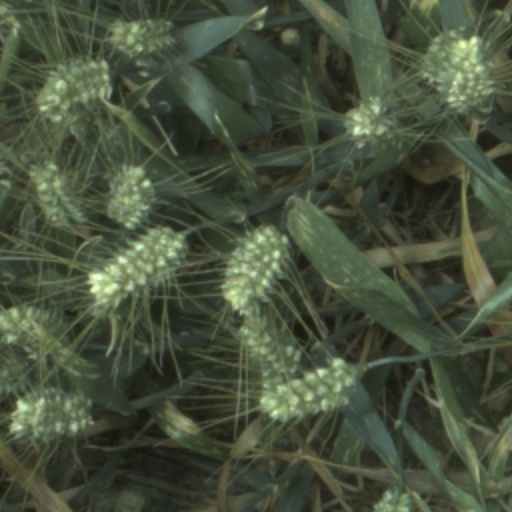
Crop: wheat